Vili Resnik

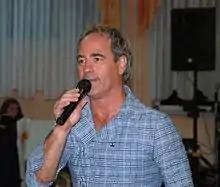
Vili Resnik in 2013

Vili Resnik (born November 27, 1963) is a Slovenian rock singer and guitarist.